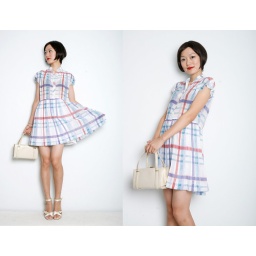
80s fresh checked summer dress in white red & blue M